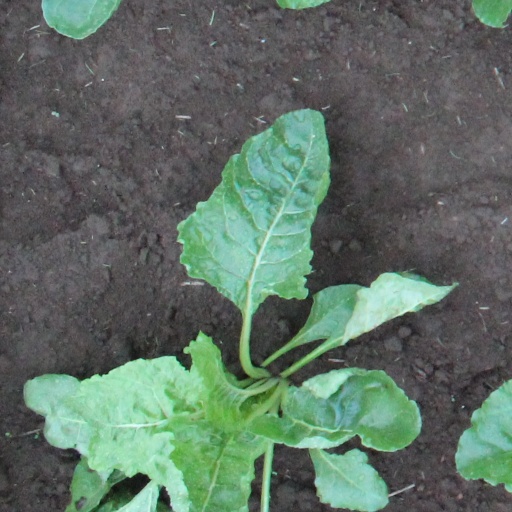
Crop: sugar beet